Hobie Getaway

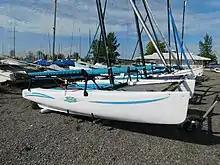
Hobie Getaway hull detail

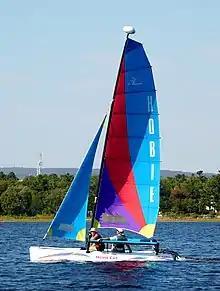
Hobie Getaway

The Getaway is a small recreational catamaran, with the dual hulls built of rotomolded polyethylene. It has a fractional sloop rig, including a roller furling jib and a full-batten mainsail, dual transom-hung rudders and no keel or daggerboards. It displaces and can carry of occupants.